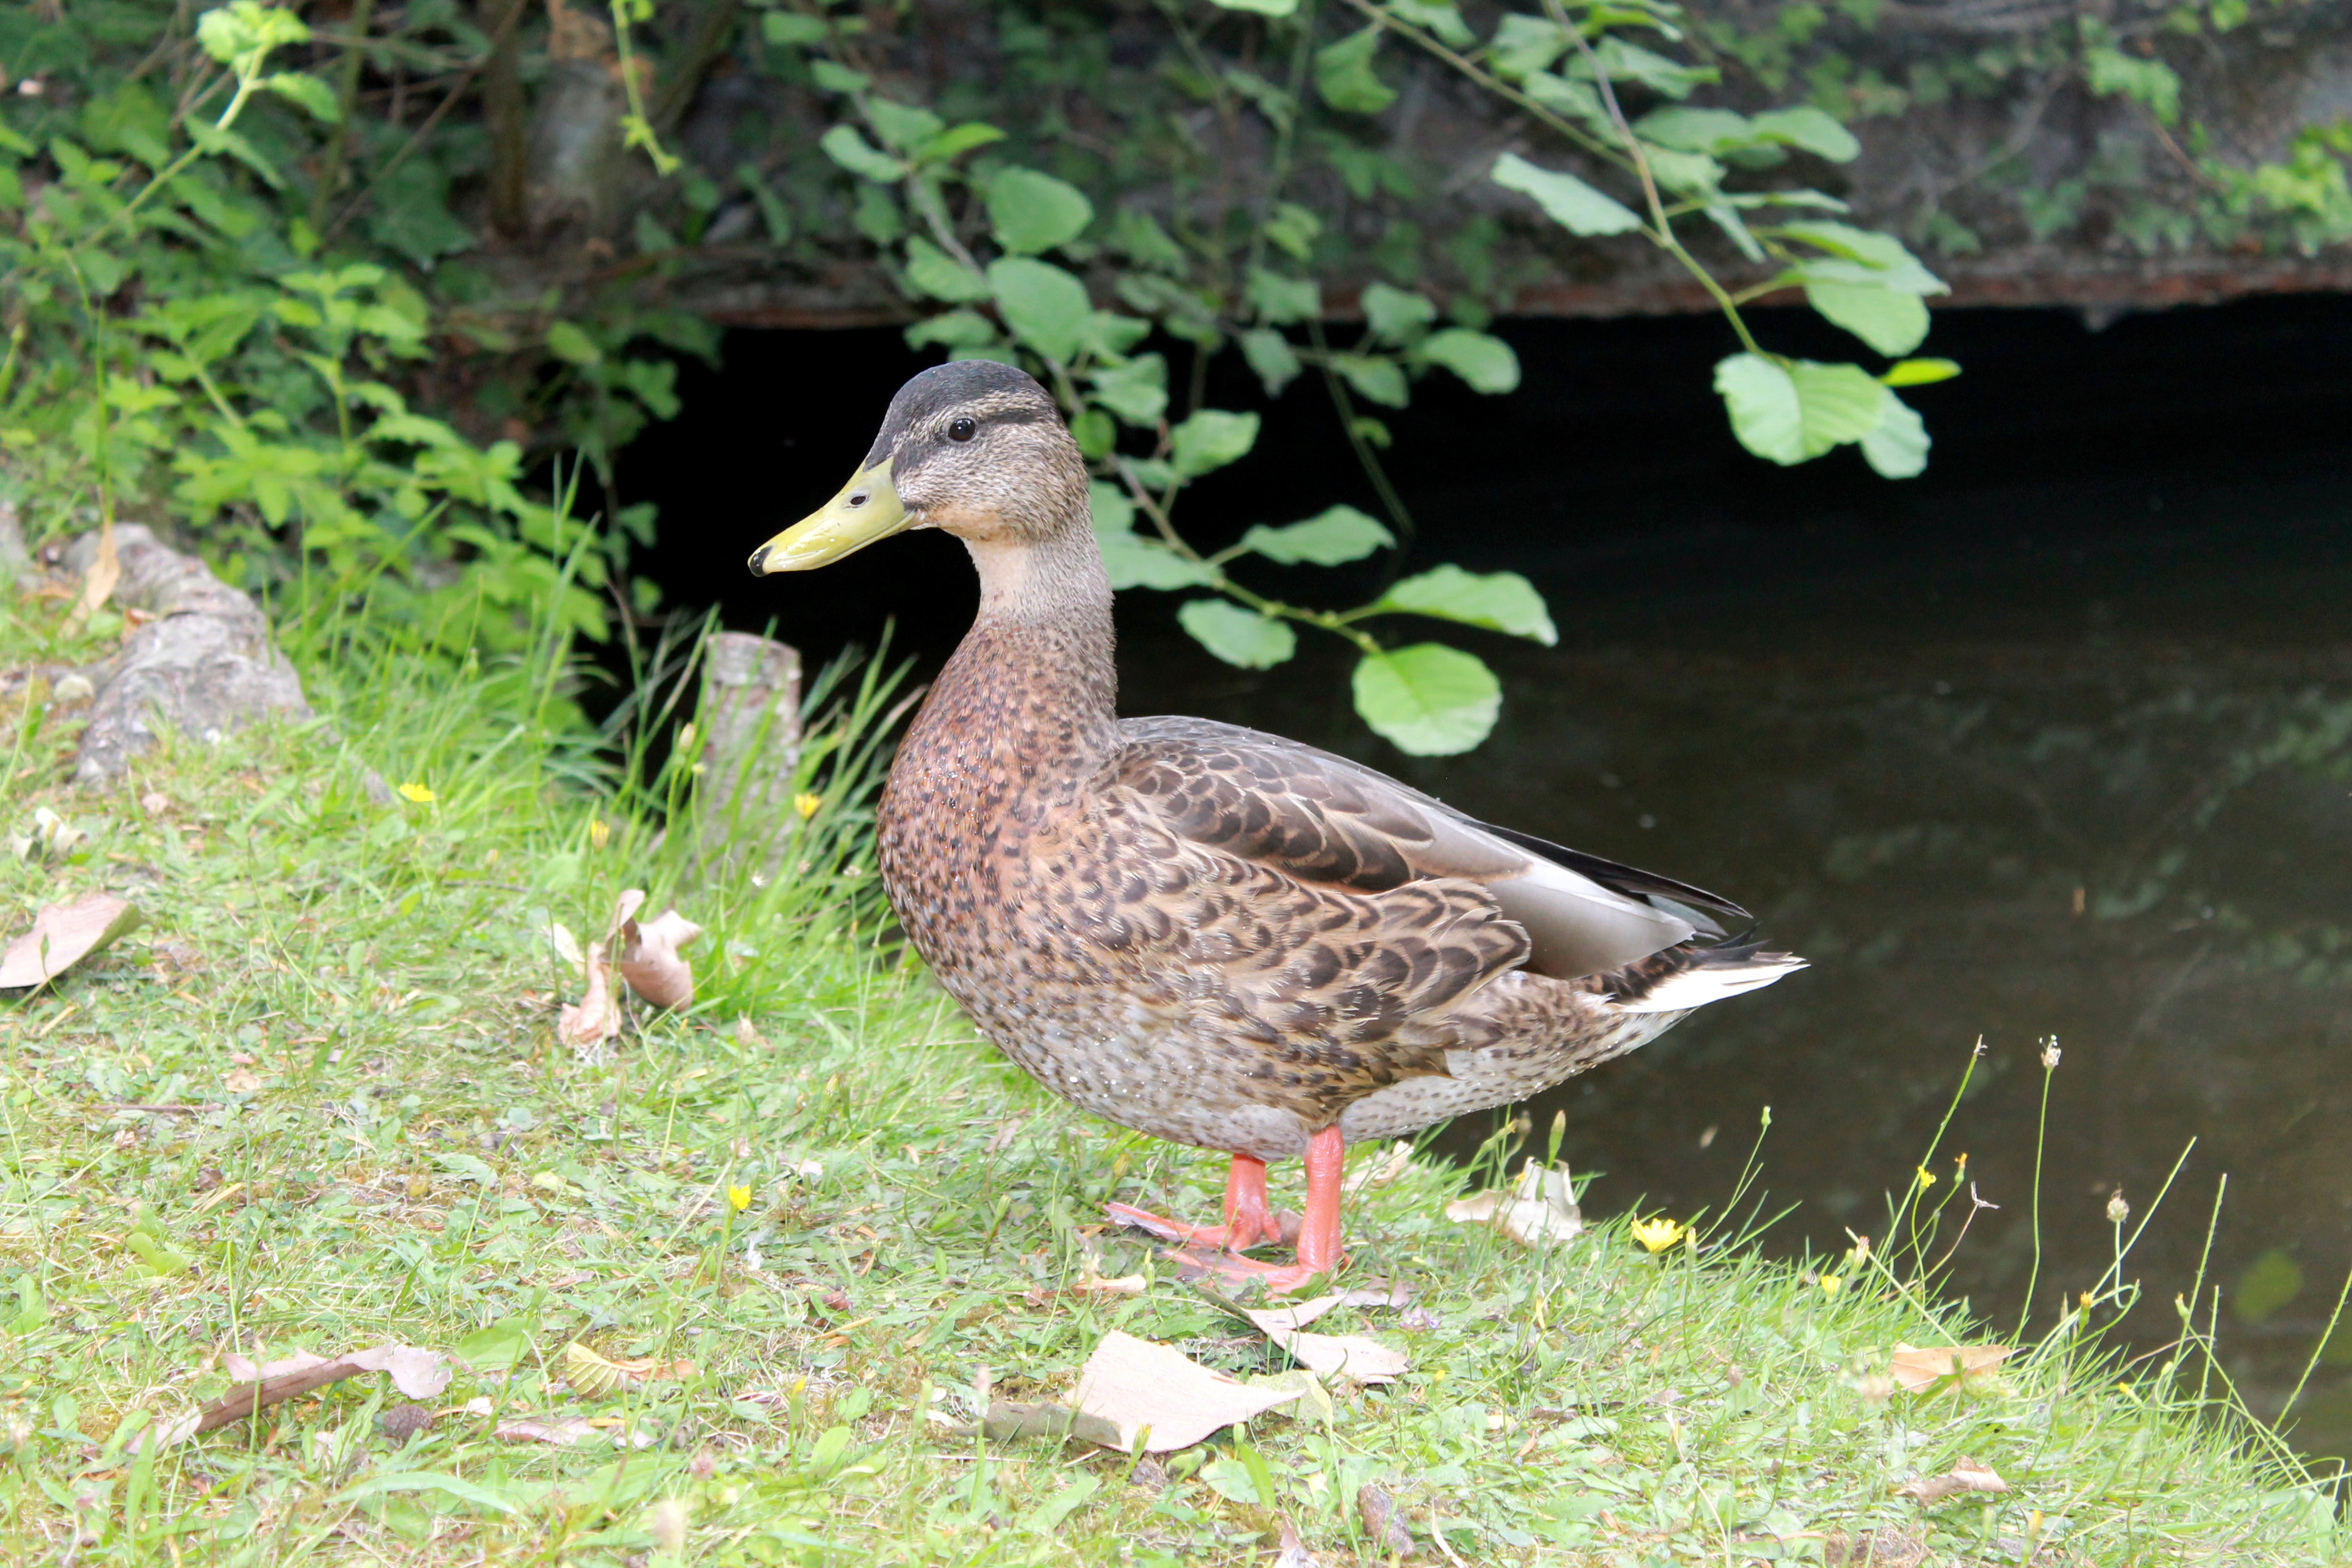
bird, pen, animal, pond, wildlife, beak, fauna, duck, goose, vertebrate, waterfowl, water bird, mallard, volatile, ducks geese and swans